Chaitra (2023 film)

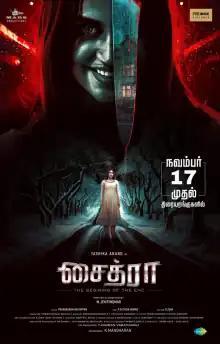
Release poster

Chaitra is a 2023 Indian Tamil-language horror thriller film written and directed by M. Jenith Kumar. The film stars Yashika Aannand, Avitej Reddy and Shakthi Mahendra in the lead roles. The film, produced by K. Manoharan under the banner of Mars Productions, was released on 17 November 2023.